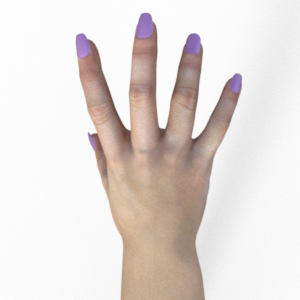
Label: paper